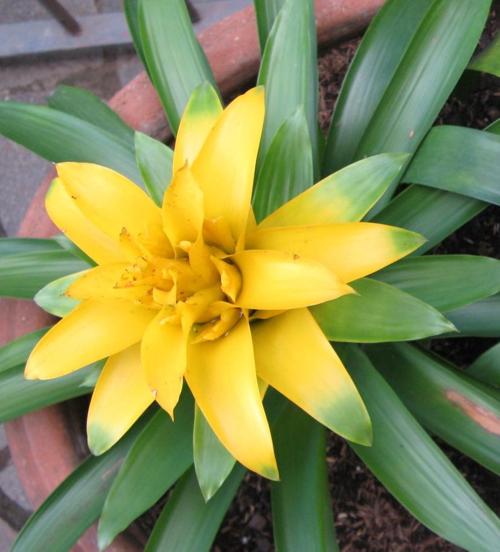
Label: bromelia